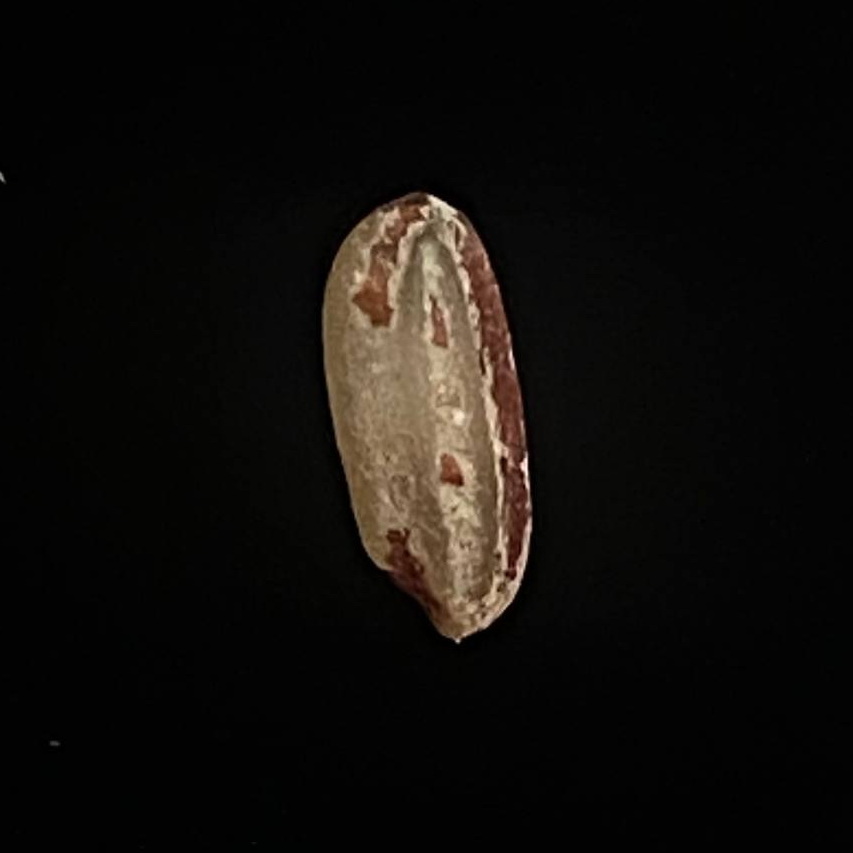
Rice variety: Amon